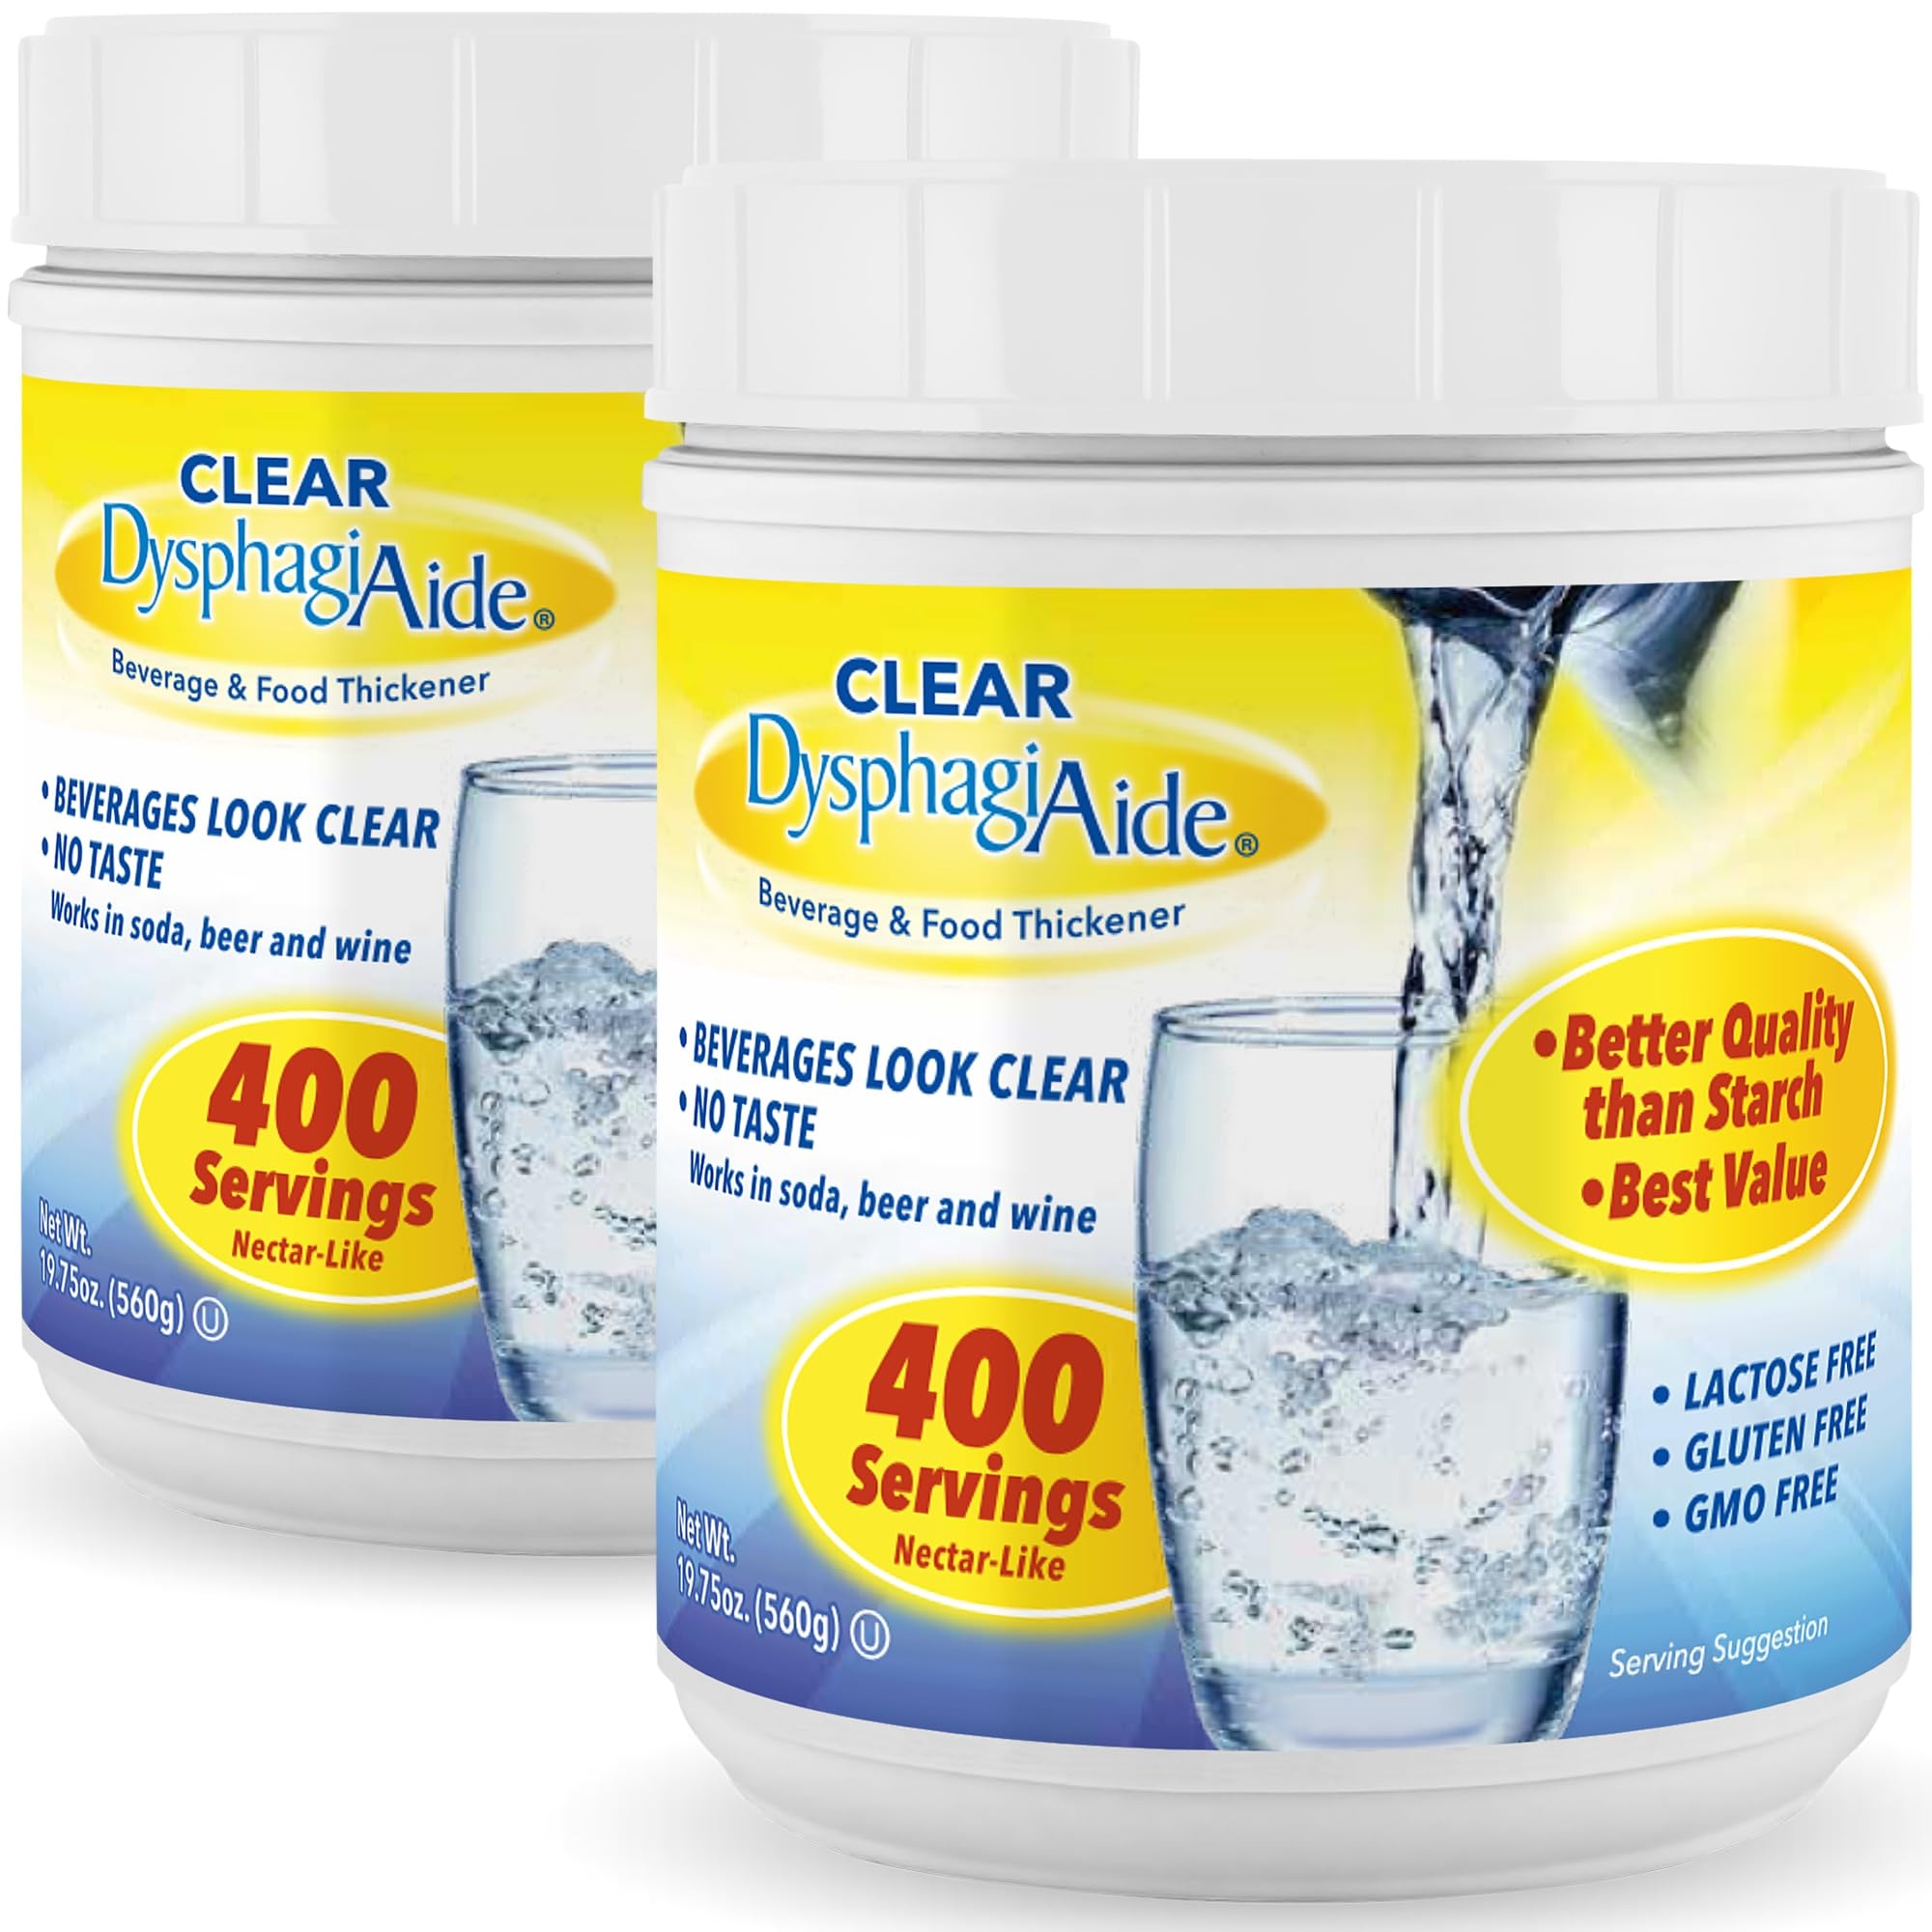
Item Name: Clear DysphagiAide Thickener Powder - 400 Servings - (2-Pack) Instant Thickener for Liquids and Foods – Liquid Thickeners for Dysphagia, Drink Thickener and Water Thickener
Bullet Point 1: THE MULTIPURPOSE LIQUID THICKENER & FOOD THICKENER FOR PEOPLE WITH SWALLOWING DIFFICULTY: If you have difficulty swallowing and are looking for the best thickening agent for water, drinks, or food, then Clear DysphagiAide can help you thick it, instantly! It is odorless, flavorless, clump-free, clear, & does not thicken over time.
Bullet Point 2: HONEY THICK CONSISTENCY AND NECTAR THICK CONSISTENCY: Whether you’re looking for honey thickened liquids or nectar thick drinks, our product is the food thickener powder and drink thickener for you. Apply one level scoop to thicken up any liquid to nectar consistency, or two scoops for honey consistency thickener. Other thickeners for liquids can be a hassle, but our instructions are easy to follow!
Bullet Point 3: INSTANT HOT AND COLD DRINK THICKENER: Our thickening powder for liquids is the go-to water thickener, juice thickener (orange juice and apple juice thickener), coffee thickener, beer thickener, tea thickener, soup thickener, milk thickener, and whatever else you may need to thicken up. Thickened liquid or food in a snap!
Bullet Point 4: SHORT-TERM AND LONG-TERM DYSPHAGIA ASSISTANCE: Dysphagia can impact people from all walks of life, young and old. We are here to support people with short-term dysphagia or dysphagia as a result of a longterm condition.
Bullet Point 5: HIGH QUALITY INGREDIENTS FOR MANY DIETS: We stand by our commitment to source only the highest quality ingredients. Our product is Non-GMO, Gluten Free, Sugar Free, Lactose Free, and only 1 carb per serving.⚠️NOT INTENDED FOR USE WITH CHILDREN UNDER 3 YEARS OF AGE ⚠️
Value: 39.5
Unit: Ounce

Price: 69.95